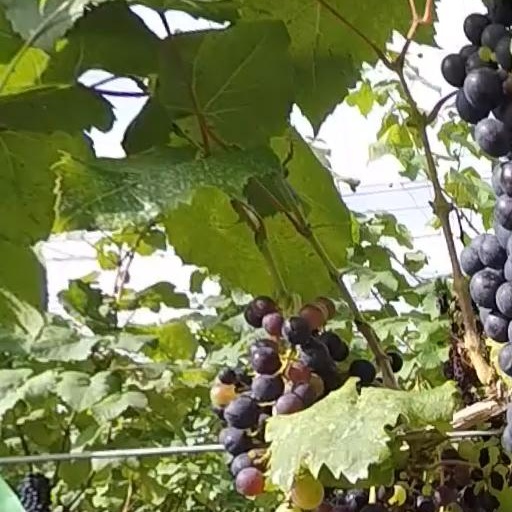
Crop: grape